Boppard

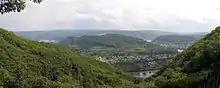
View from the "Vierseenblick".

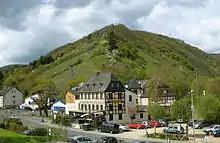
The "Vierseenblick" chairlift.

Boppard lies on the upper Middle Rhine, often known as the Rhine Gorge. This characteristic narrow form of valley arose from downward erosion of the Rhine's riverbed. Since 2002, the Gorge has been a UNESCO World Heritage Site. A stretch of the Rhine forms the town’s eastern limit. Along this part of the river lie the outlying centres of Hirzenach and Bad Salzig, as well as the town’s main centre, also called Boppard.